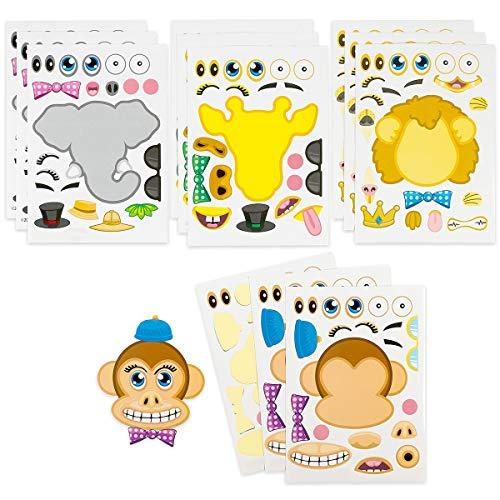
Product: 96PCS MAKE A STICKER ASSORTMENT
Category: Toys & Games | Arts & Crafts | Stickers
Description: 96 Pack- Kidsco make stickers assortment, stickers come in a pack of 96 sheets for the best value possible.
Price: $7.86
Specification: ASIN:B005F73RSA|ShippingWeight:11.2ounces(Viewshippingratesandpolicies)|DateFirstAvailable:July30,2011